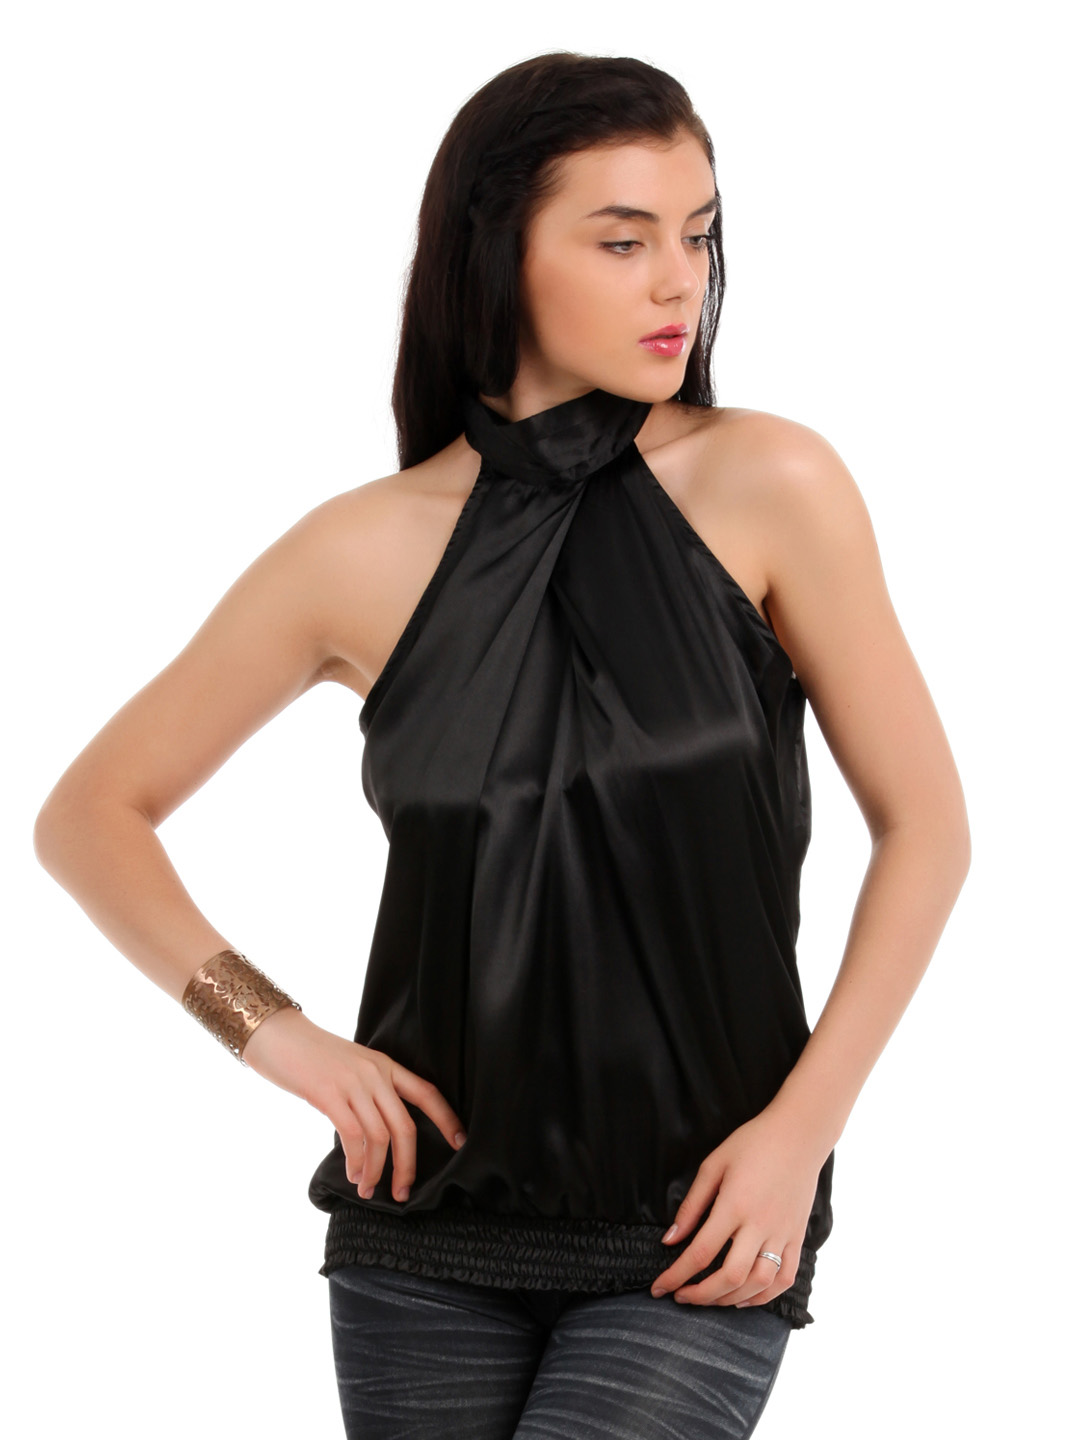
Femella Women Black Top
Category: Apparel / Topwear / Tops
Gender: Women
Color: Black
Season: Fall 2012
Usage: Casual